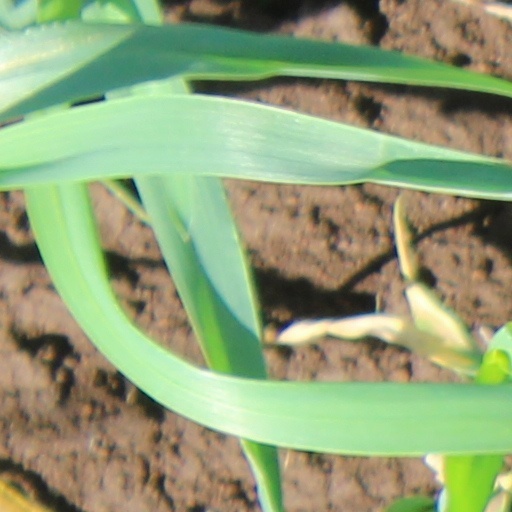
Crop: wheat